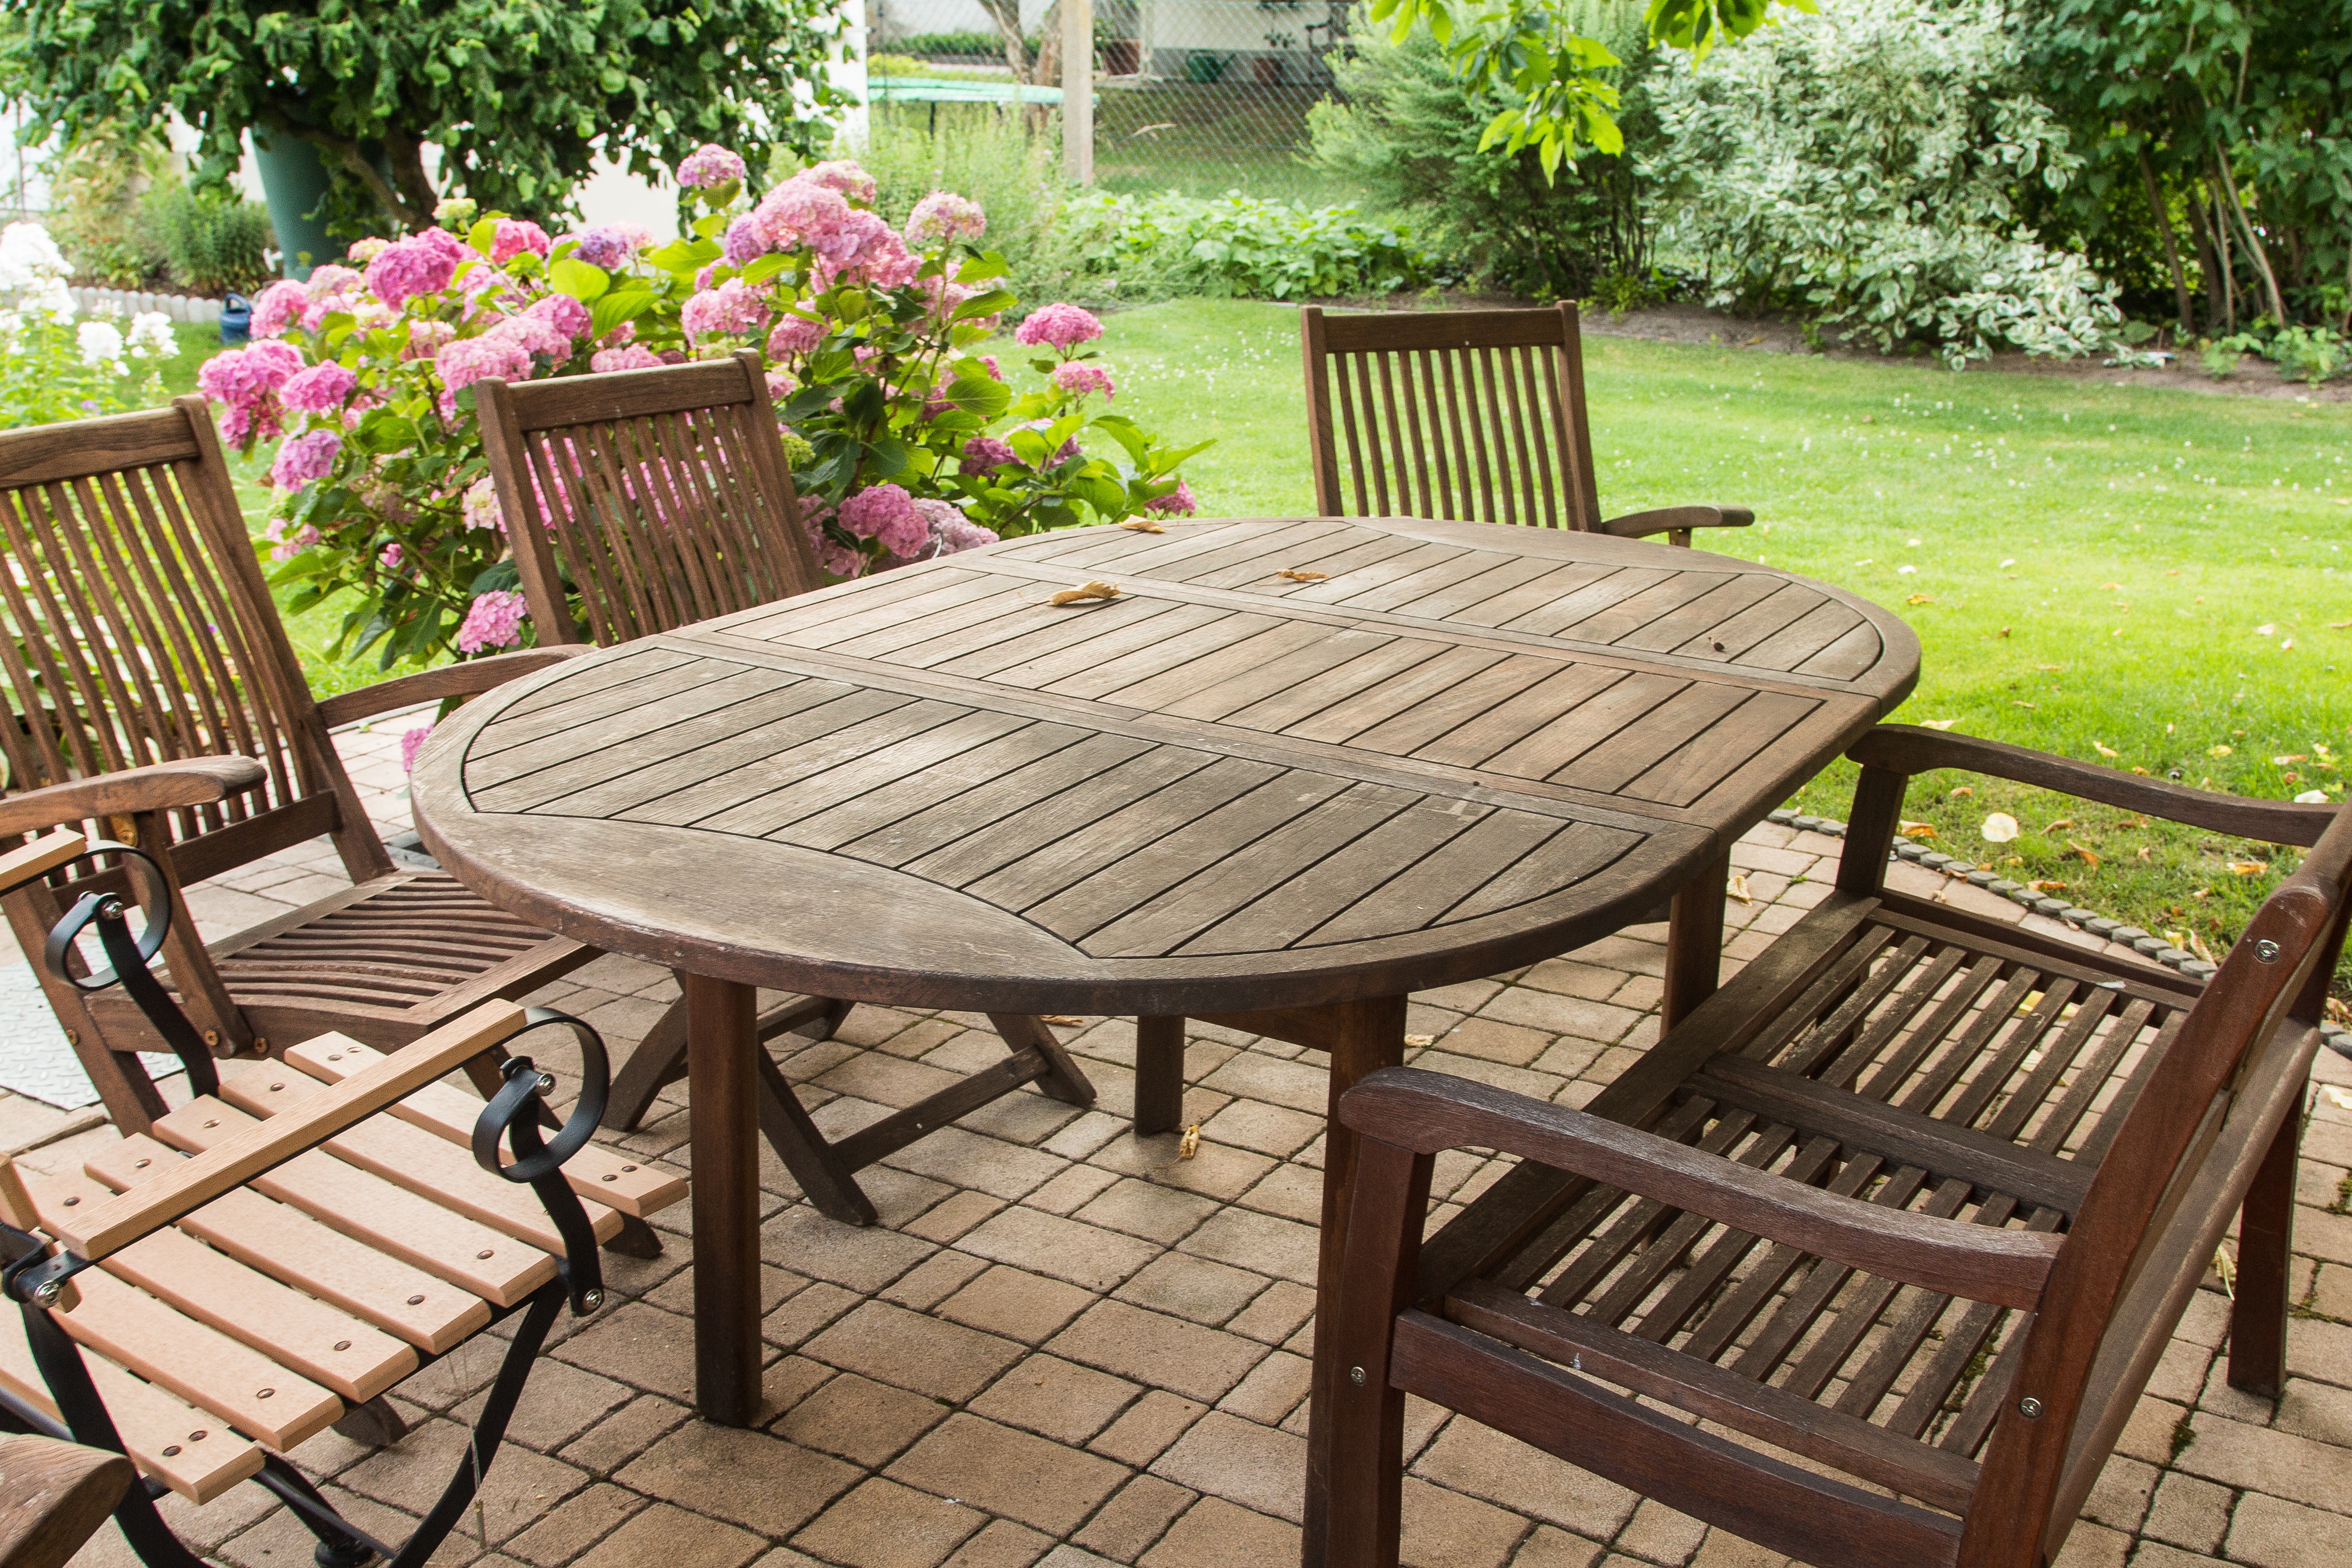
table, chair, idyllic, cottage, backyard, patio, furniture, garden, wicker, flowers, sit, relaxation, resting place, garden design, garden furniture, garden chairs, outdoor structure